11th BRICS summit

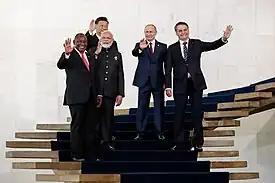
Group photo of BRICS leaders

The 2019 BRICS summit was the eleventh annual BRICS summit, an international relations conference to be attended by the heads of state or heads of government of the five member states Brazil, Russia, India, China and South Africa. The meeting was held at the Itamaraty Palace, where the Brazilian Ministry of Foreign Affairs is located. The Brazilian capital hosted the BRICS summit for the second time. The Sherpa meeting was held in the Brazilian city of Curitiba between March 14 and 15.